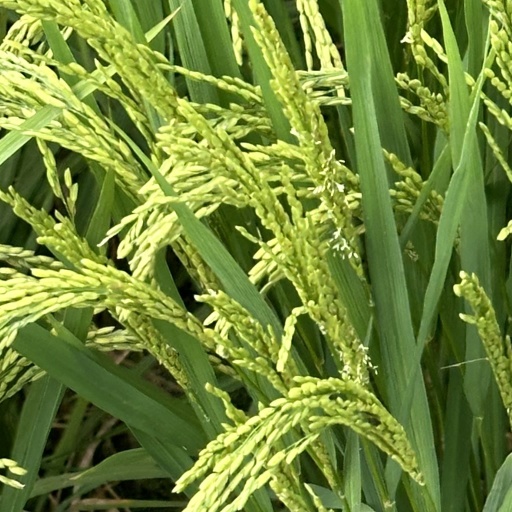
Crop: rice